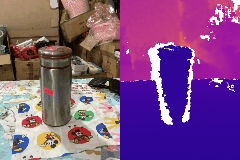
Label: cup